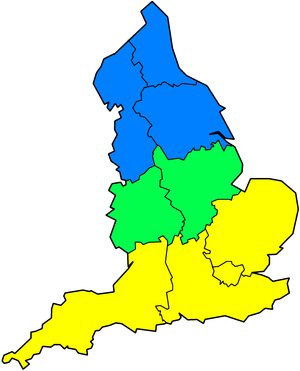
Les Midlands forment une région géographique du centre de l'Angleterre. Elles sont divisées administrativement entre Midlands de l'Est et Midlands de l'Ouest.
Le Sud de l'Angleterre est une expression imprécise se référant aux comtés du sud de l'Angleterre. Le terme peut désigner différents ensembles géographiques, à la condition qu'ils se situent au sud des Midlands. Dans le sens le plus courant, l'expression désigne tous les comtés anglais longeant la Manche, d'ouest en est, c’est-à-dire : Cornouailles, Devon, Dorset, Hampshire, Île de Wight, Sussex de l'Ouest, Sussex de l'Est et le Kent, ainsi que les comtés immédiatement adjacents, en particulier le Somerset, Wiltshire, Berkshire, Surrey et le Grand Londres. On y ajoute parfois l'Angleterre de l'Est, baigné par la mer du Nord.